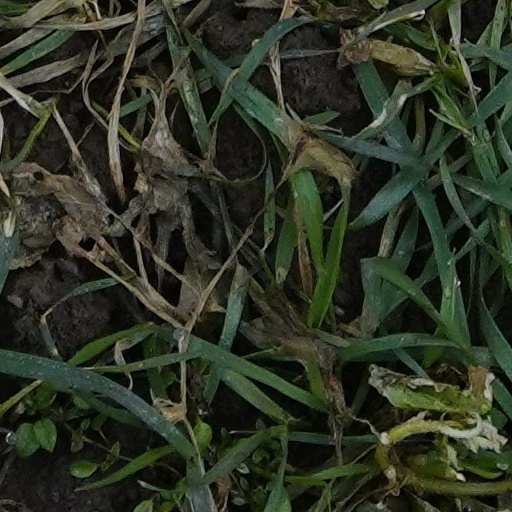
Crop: wheat